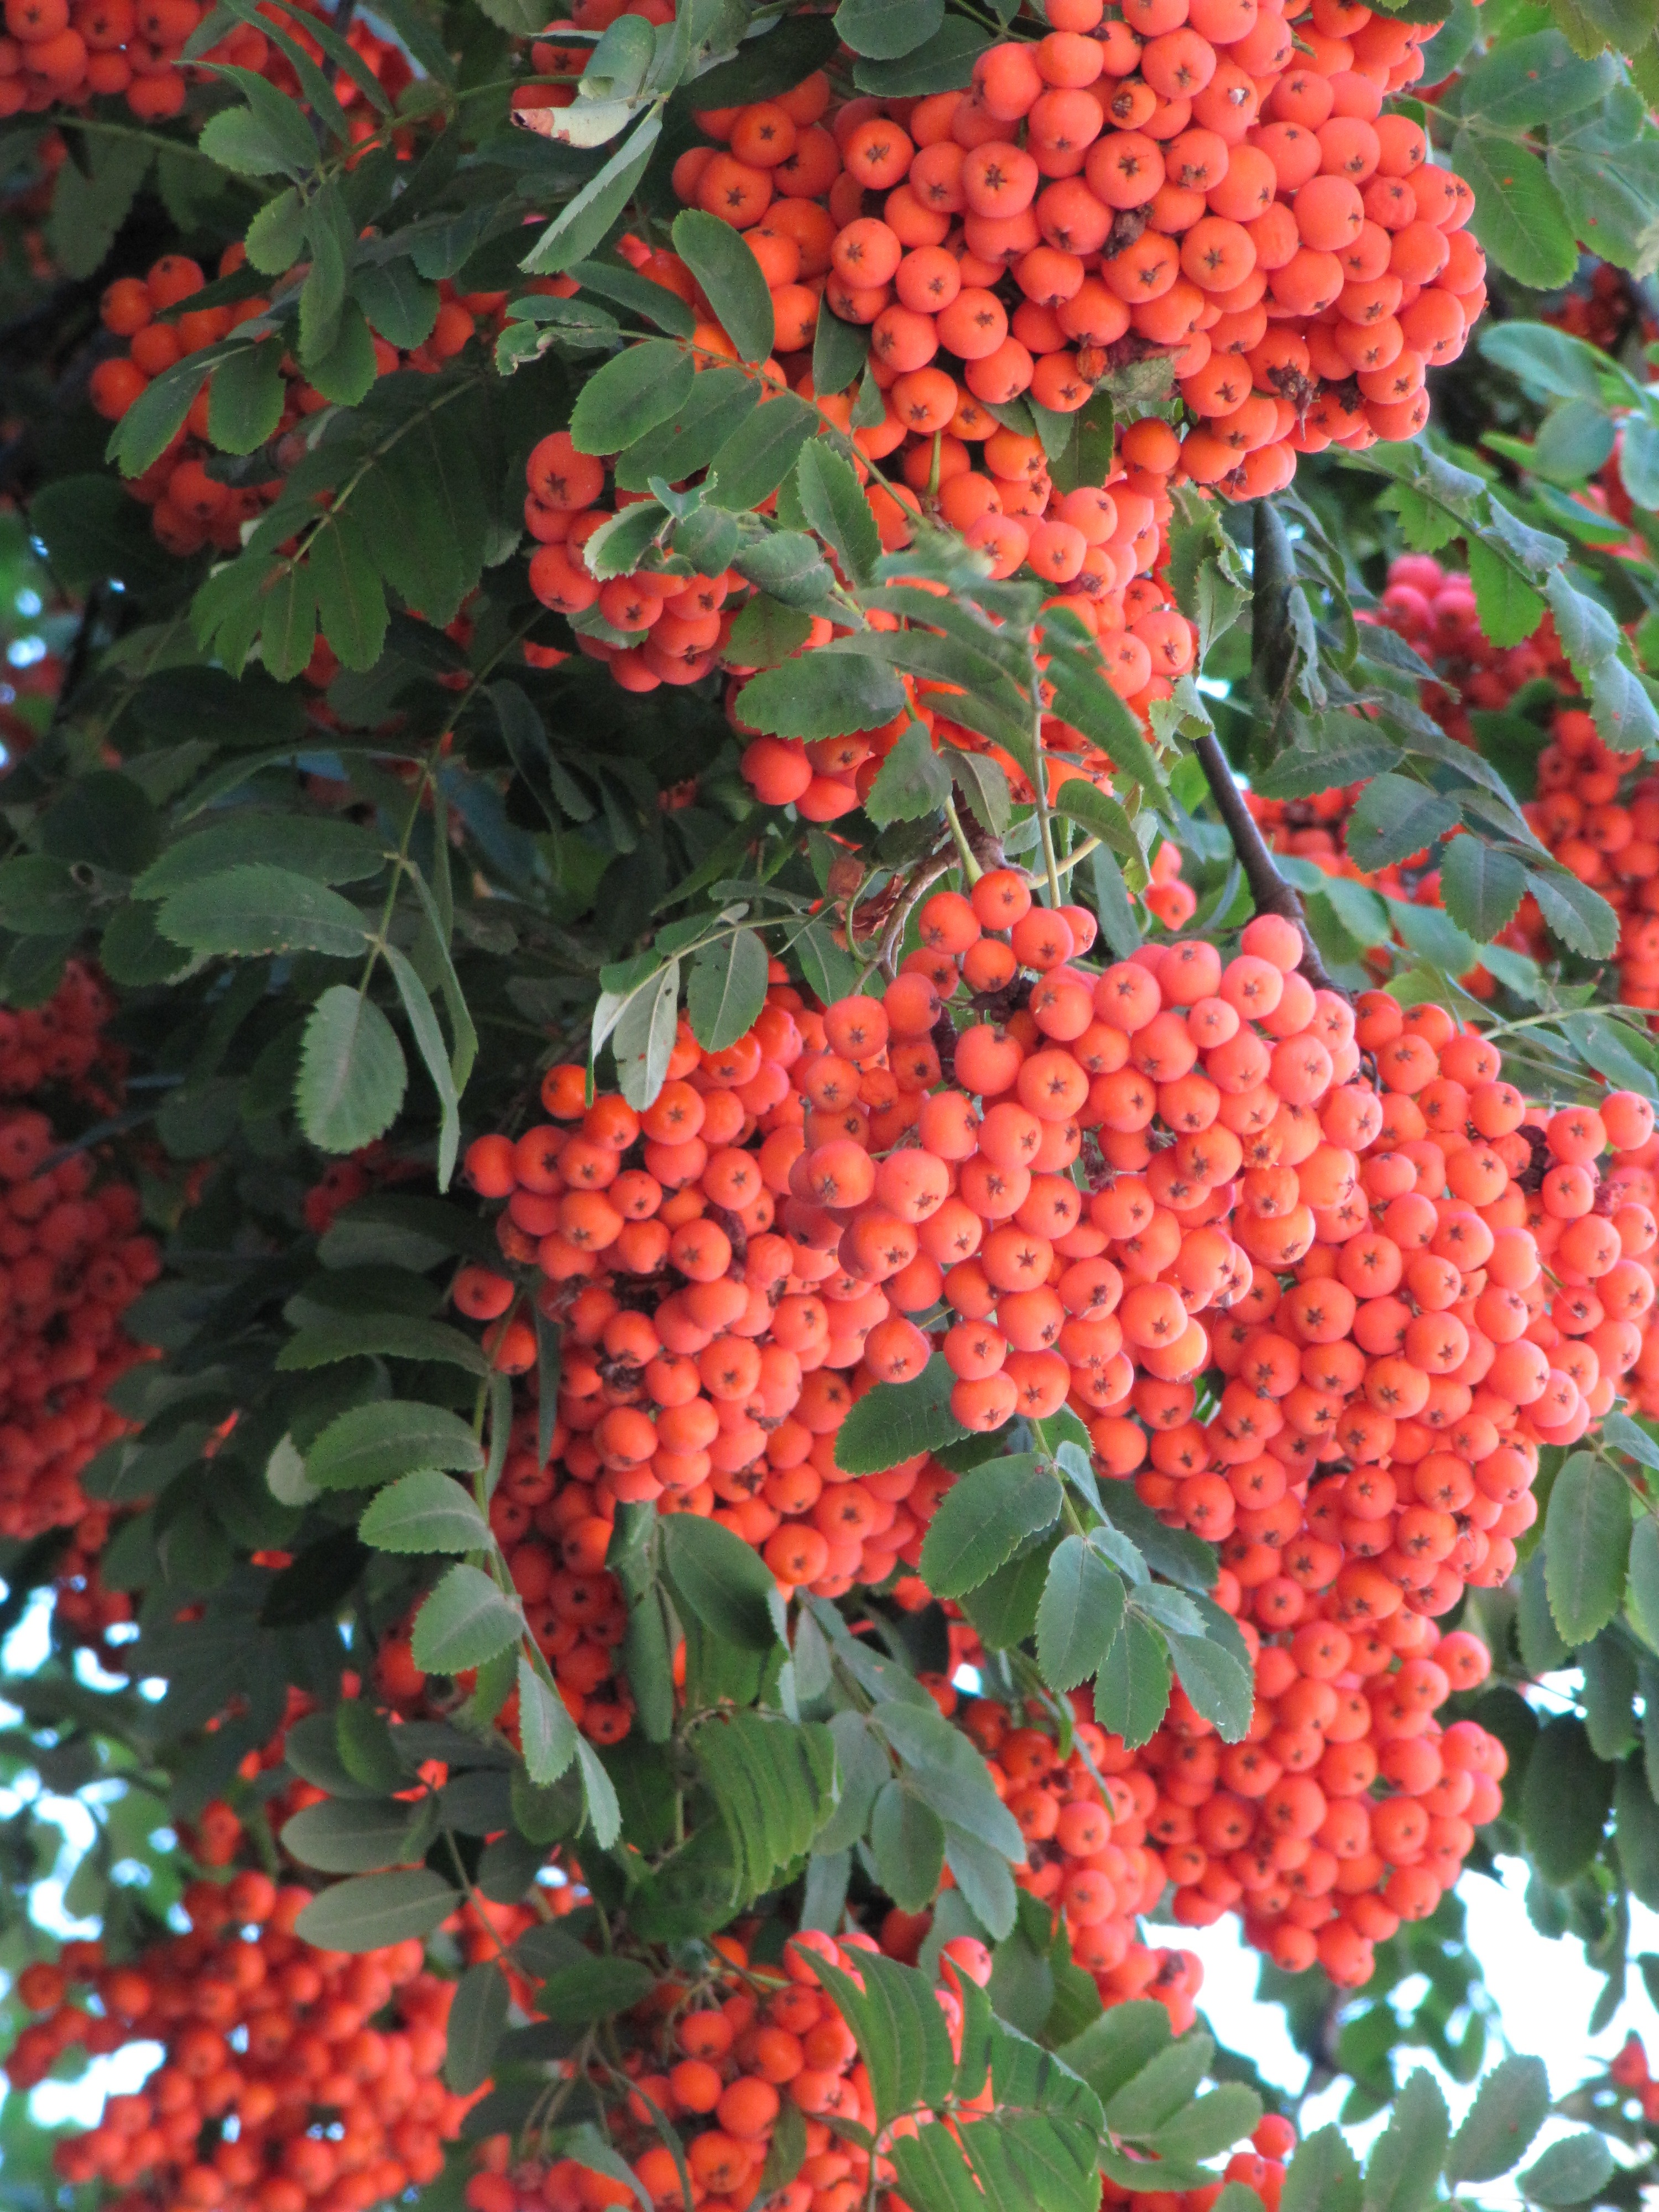
plant, fruit, berry, flower, orange, food, red, produce, evergreen, autumn, botany, september, shrub, viburnum, rowan, sorbus, flowering plant, clusters of rowan, orange berries, land plant, chinese hawthorn, schisandra